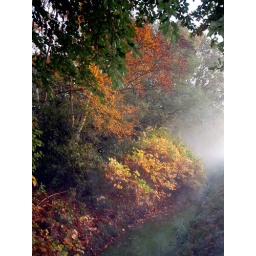
Half past seven this morning. On the right a field with mist. On the left some trees in autumncolours. Nice.